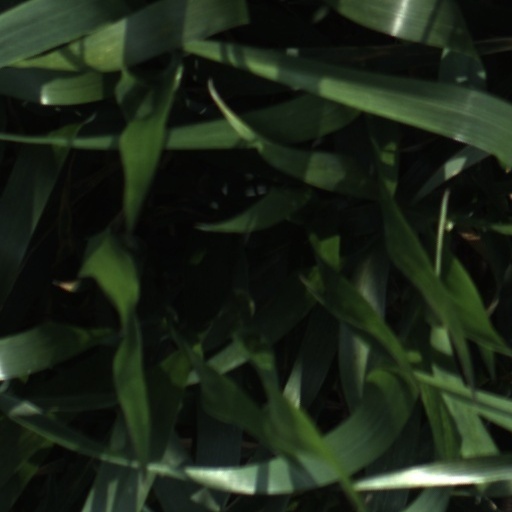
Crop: wheat